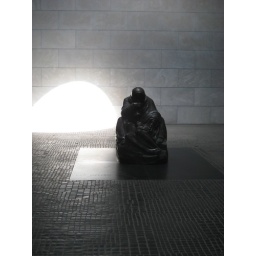
A monument against war by Kaethe Kollwitz, housed in a neoclassical building by Schinkel (no picture of the building unfortunately)